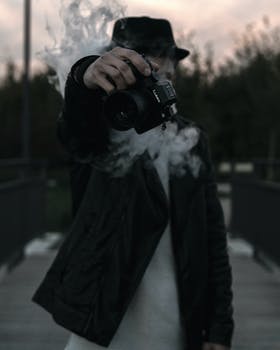
Label: No Watermark